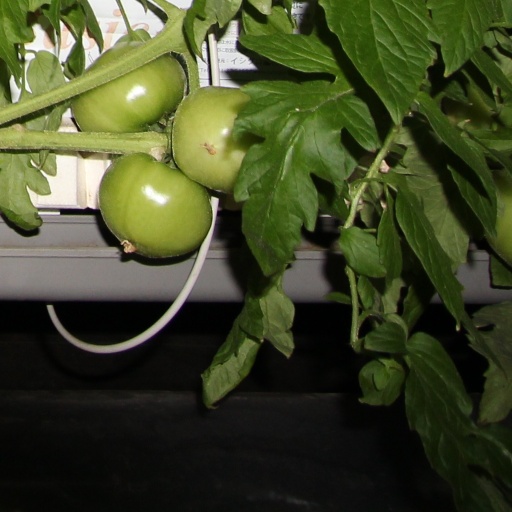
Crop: tomato